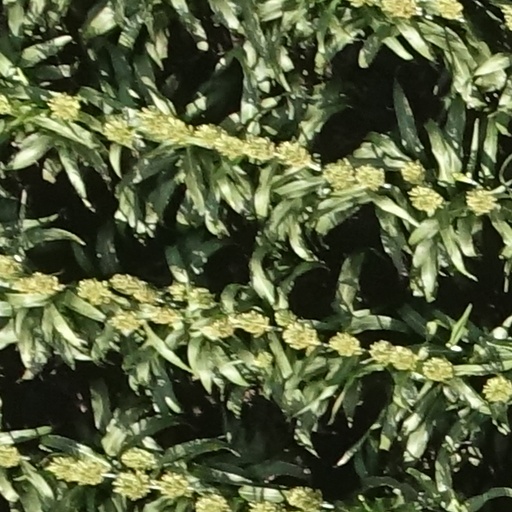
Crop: sorghum